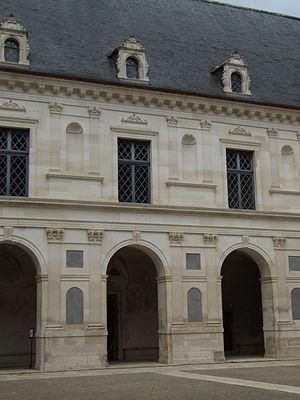
Château d'Ancy-le-Franc, Yonne, Bourgogne, FRANCE
Le château d'Ancy-le-Franc, situé dans la commune d'Ancy-le-Franc dans le département français de l'Yonne en Bourgogne, est une œuvre architecturale de l'italien Sebastiano Serlio, réalisée pour Antoine III de Clermont, beau-frère de Diane de Poitiers.